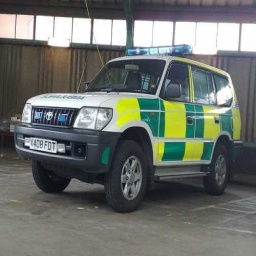
Label: ambulance